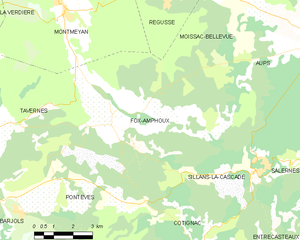
Carte des communes françaises Fox-Amphoux